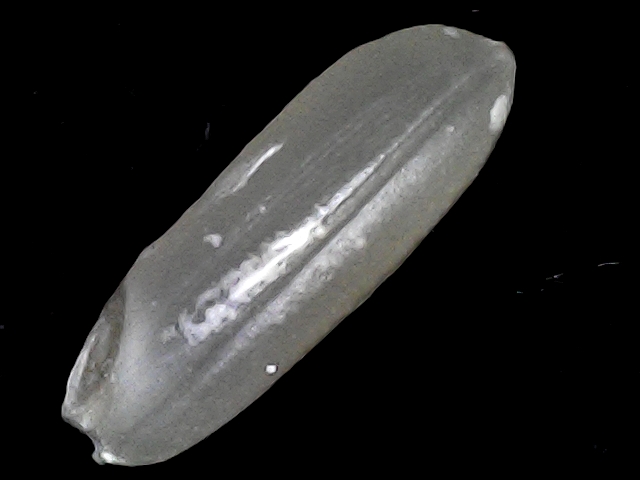
Rice variety: BRRI67